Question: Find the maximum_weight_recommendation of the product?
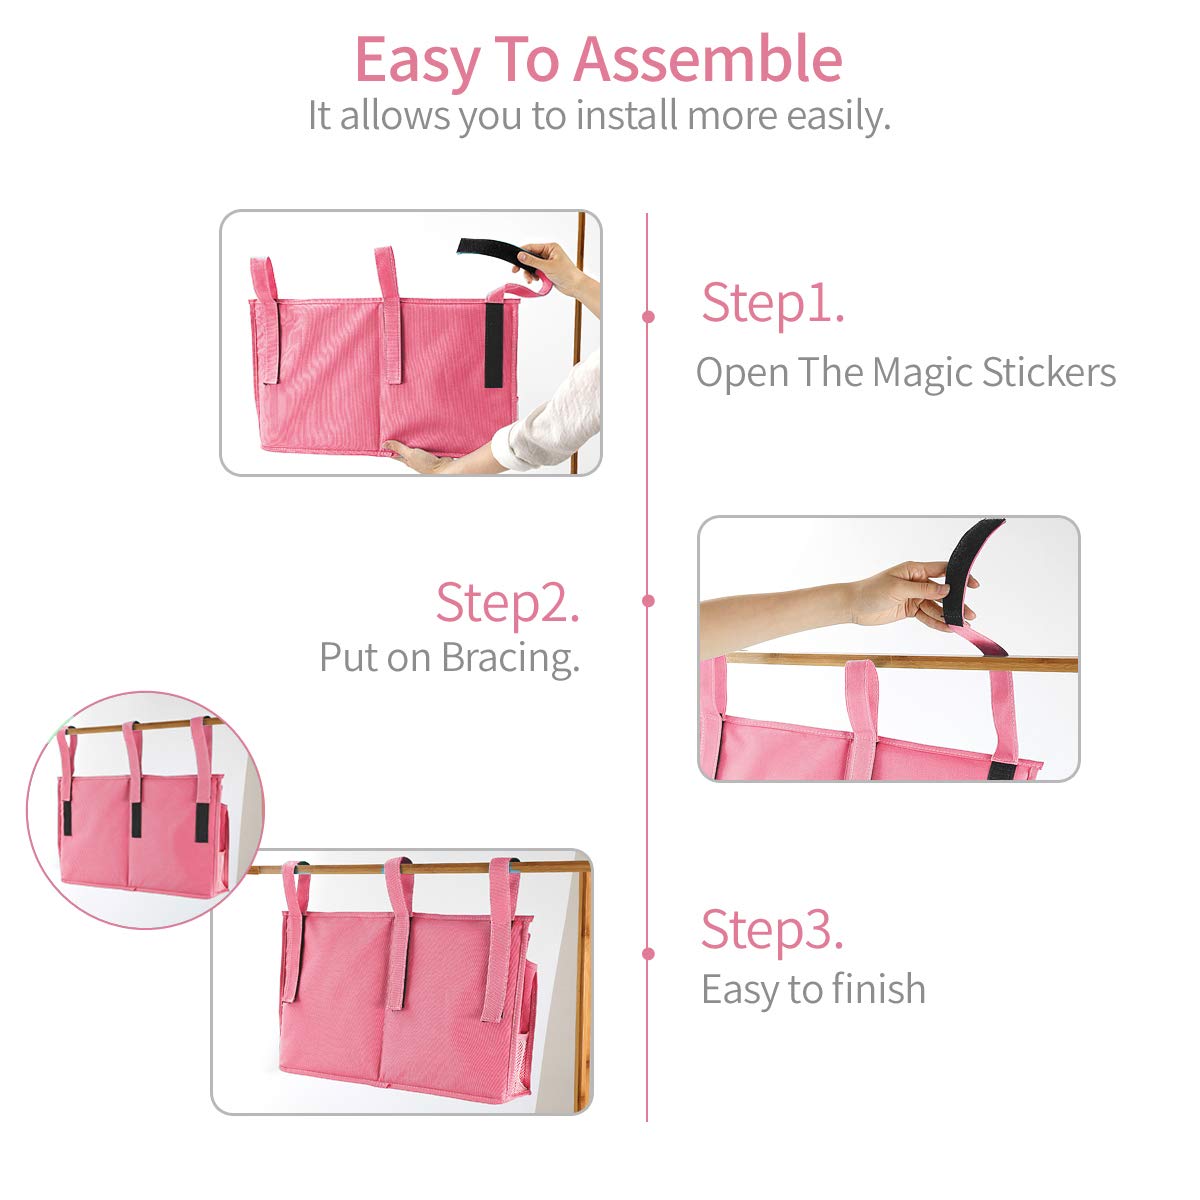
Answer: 3.0 ton